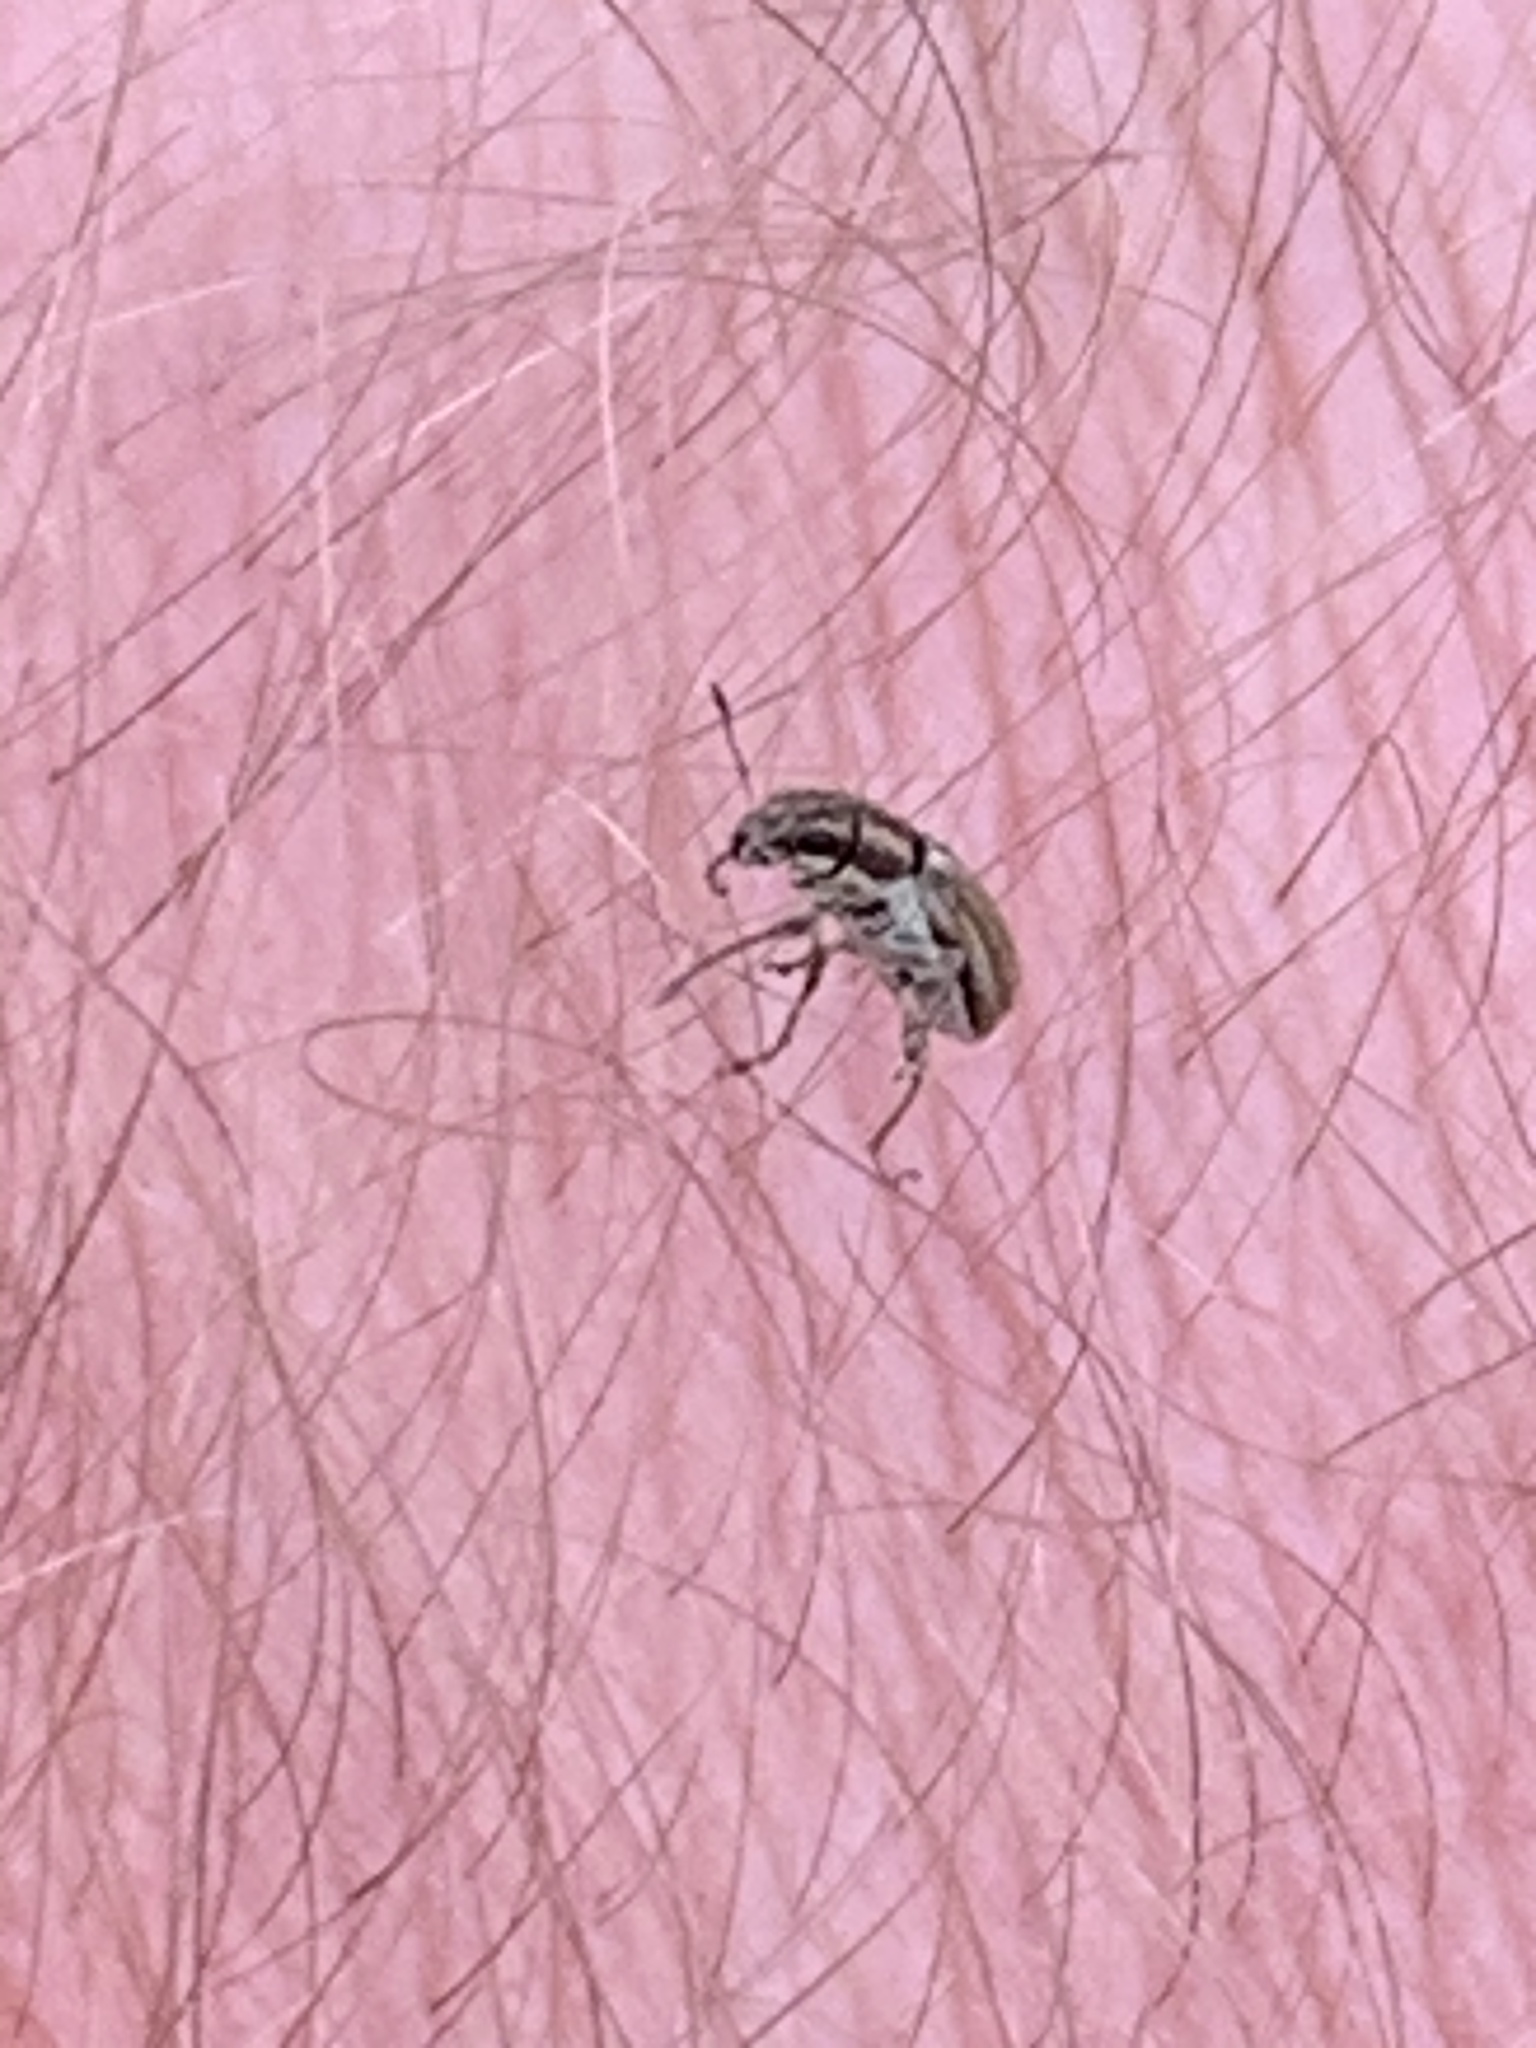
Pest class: pea_leaf_weevil